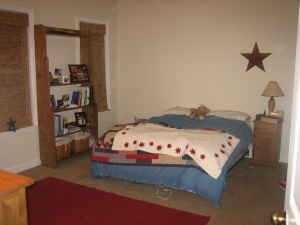
Room type: bedroom